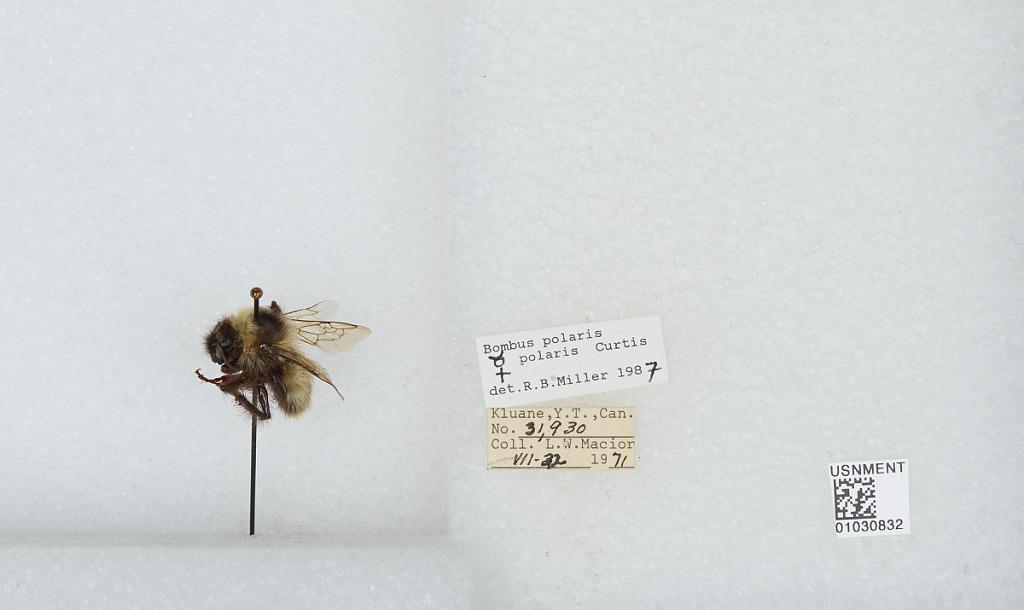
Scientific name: Bombus (Alpinobombus) polaris Curtis
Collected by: L. Macior
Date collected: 1971-7-22
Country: Canada
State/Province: Yukon Territory
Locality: Kluane
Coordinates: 60.75, -139.5
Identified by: Miller, R. B.